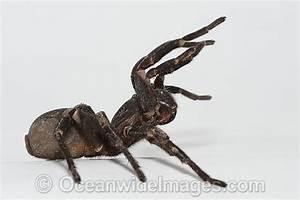
spider